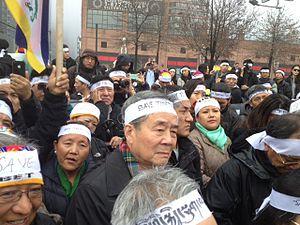
Harry Wu est un dissident et détenu chinois catholique, né le 8 février 1937 à Shanghai et mort le 26 avril 2016 au Honduras.